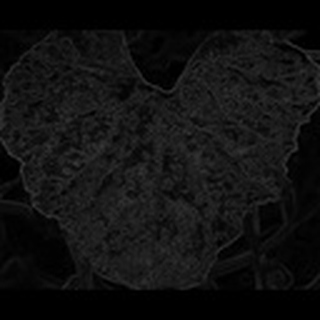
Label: cotton_powdery_mildew